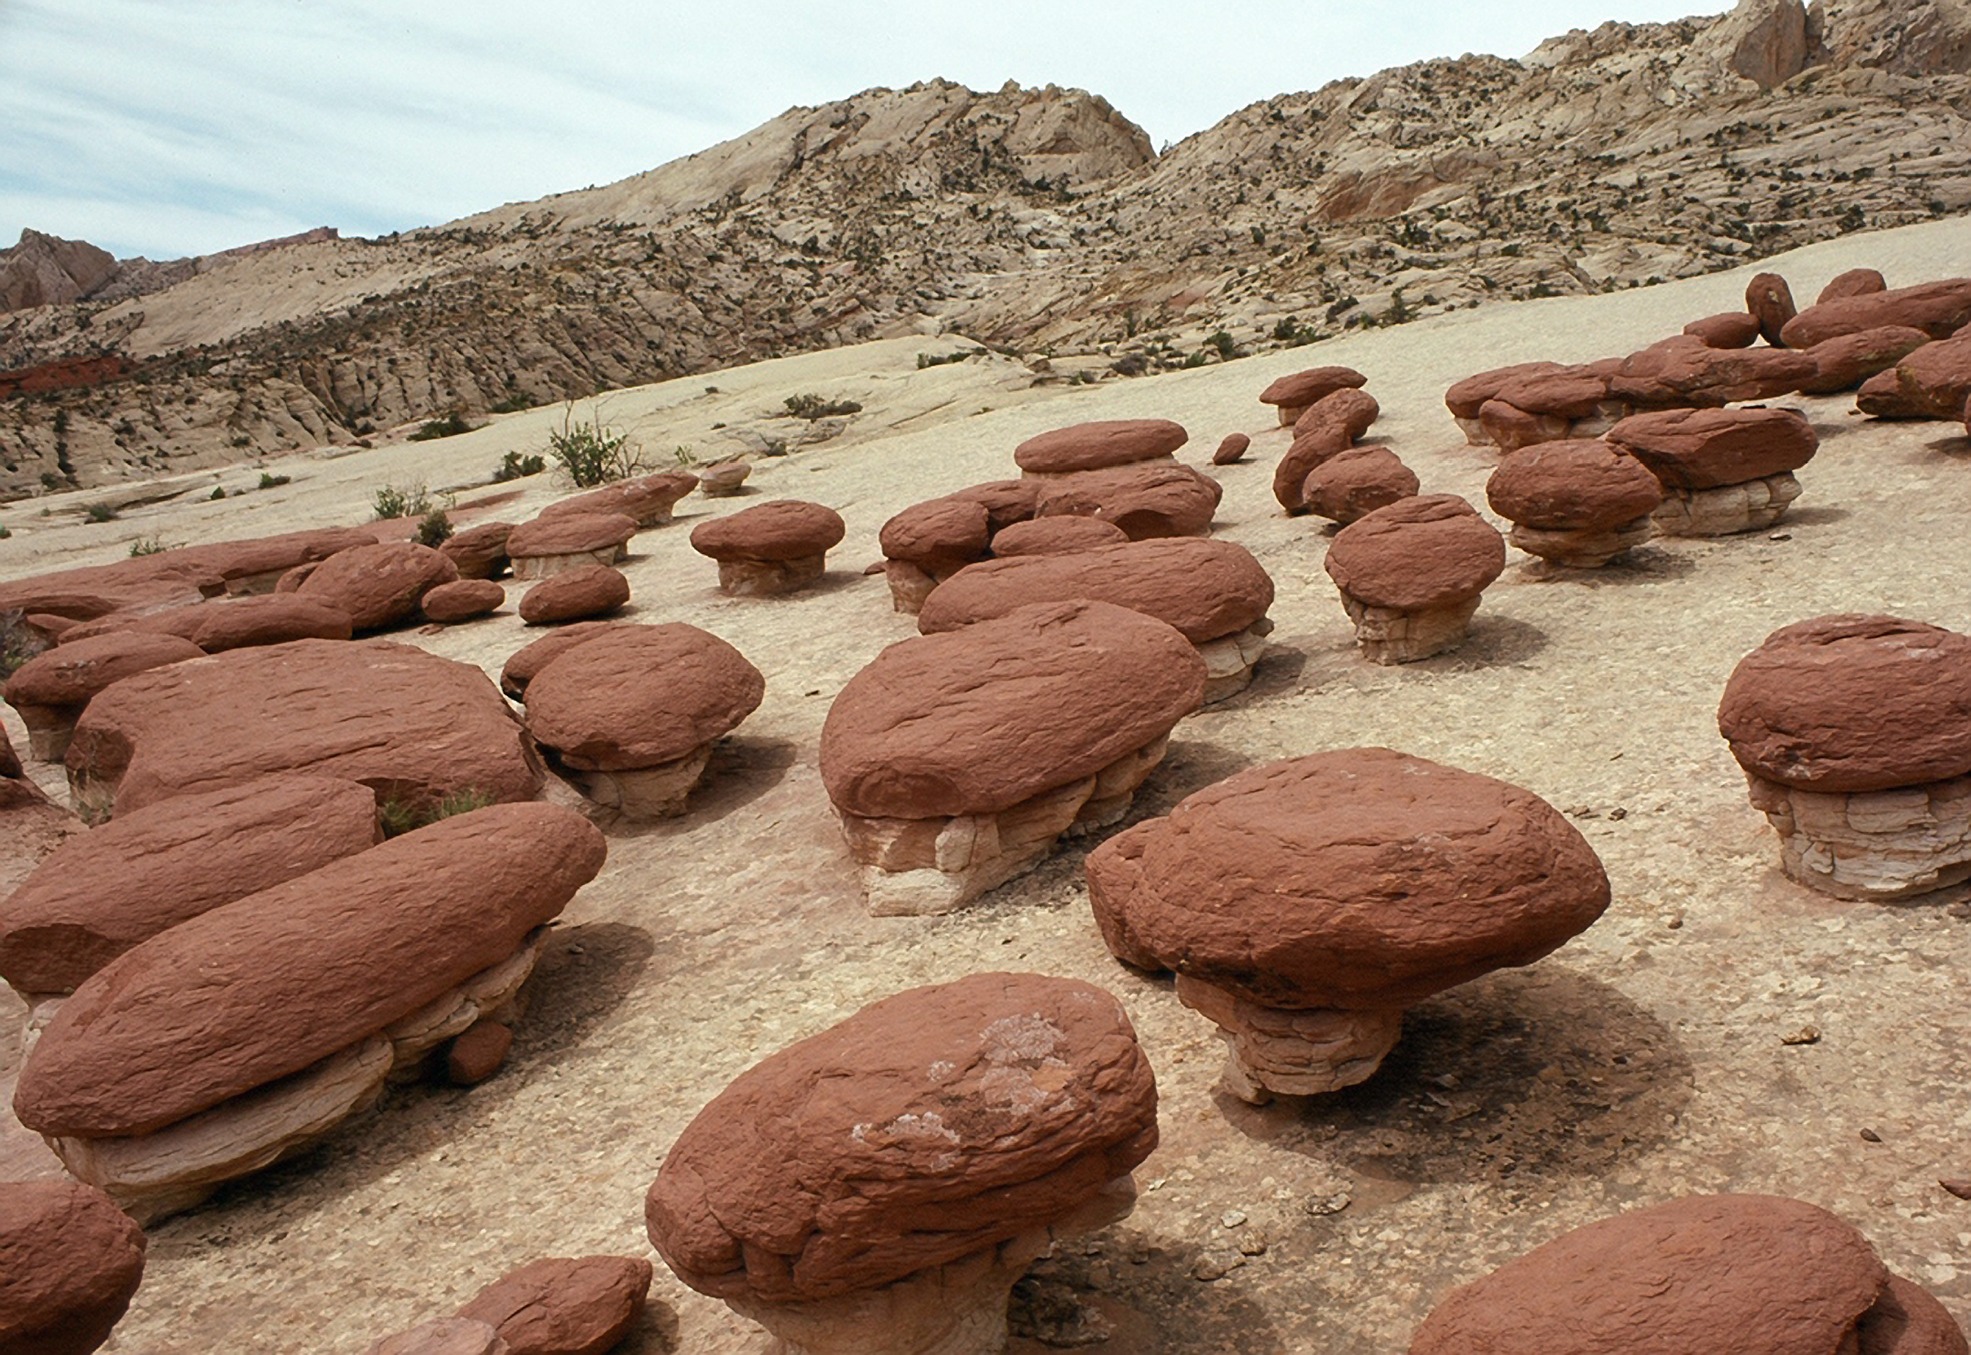
landscape, nature, sand, rock, sky, wood, desert, formation, scenic, soil, material, outside, clouds, geology, mountains, utah, boulder, wadi, ancient history, natural environment, hamburger rocks